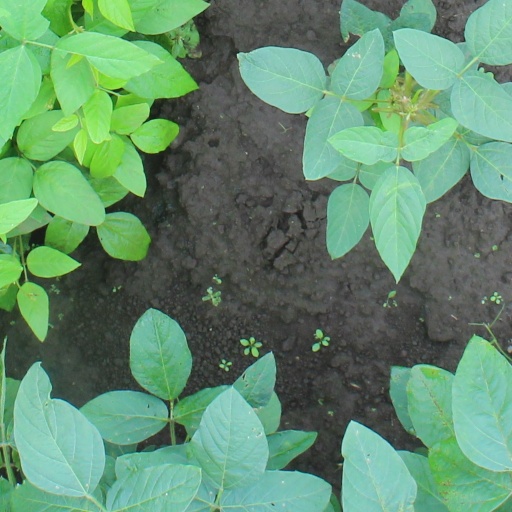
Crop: soybean